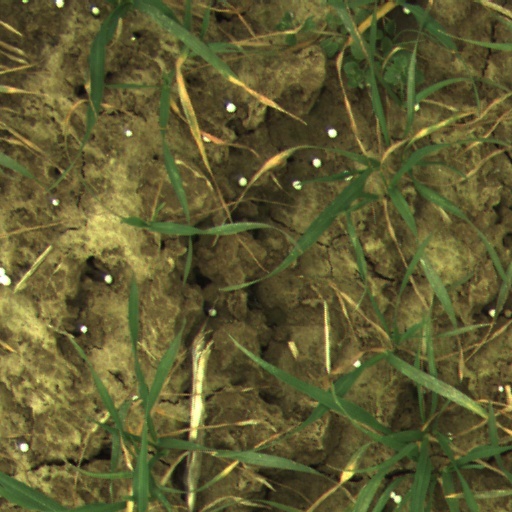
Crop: wheat